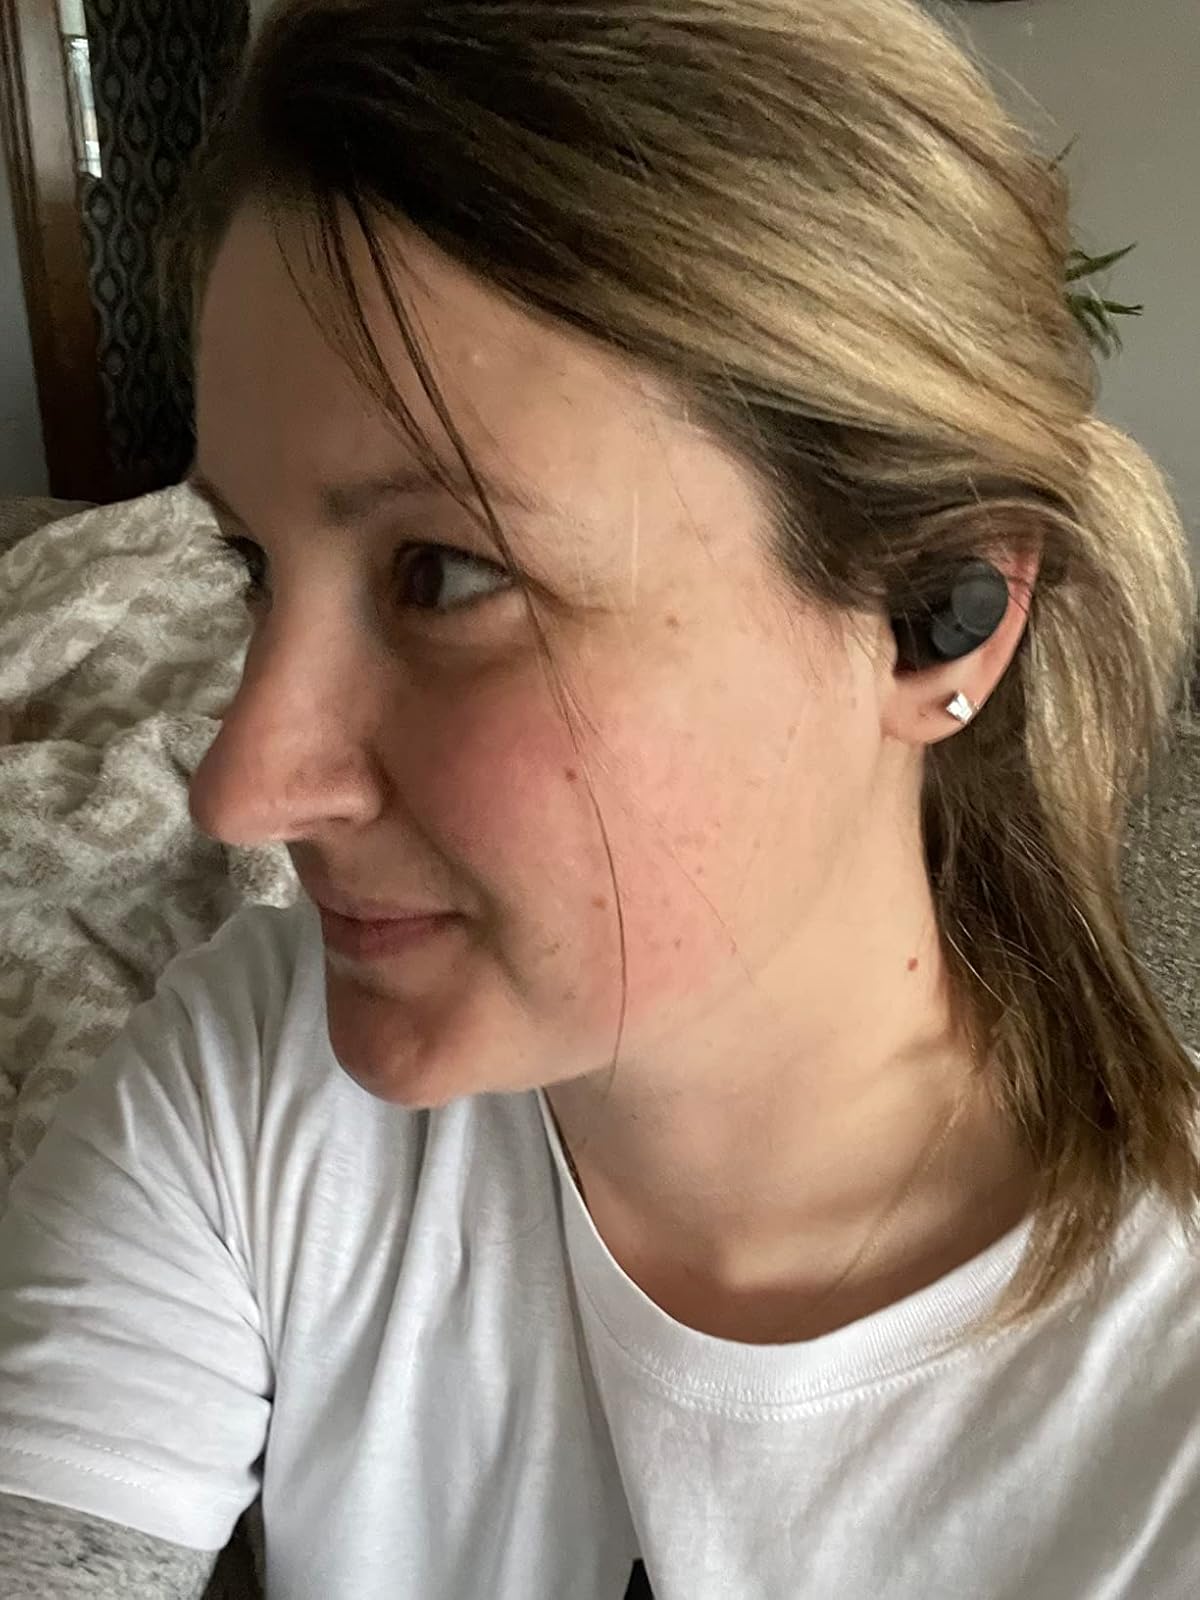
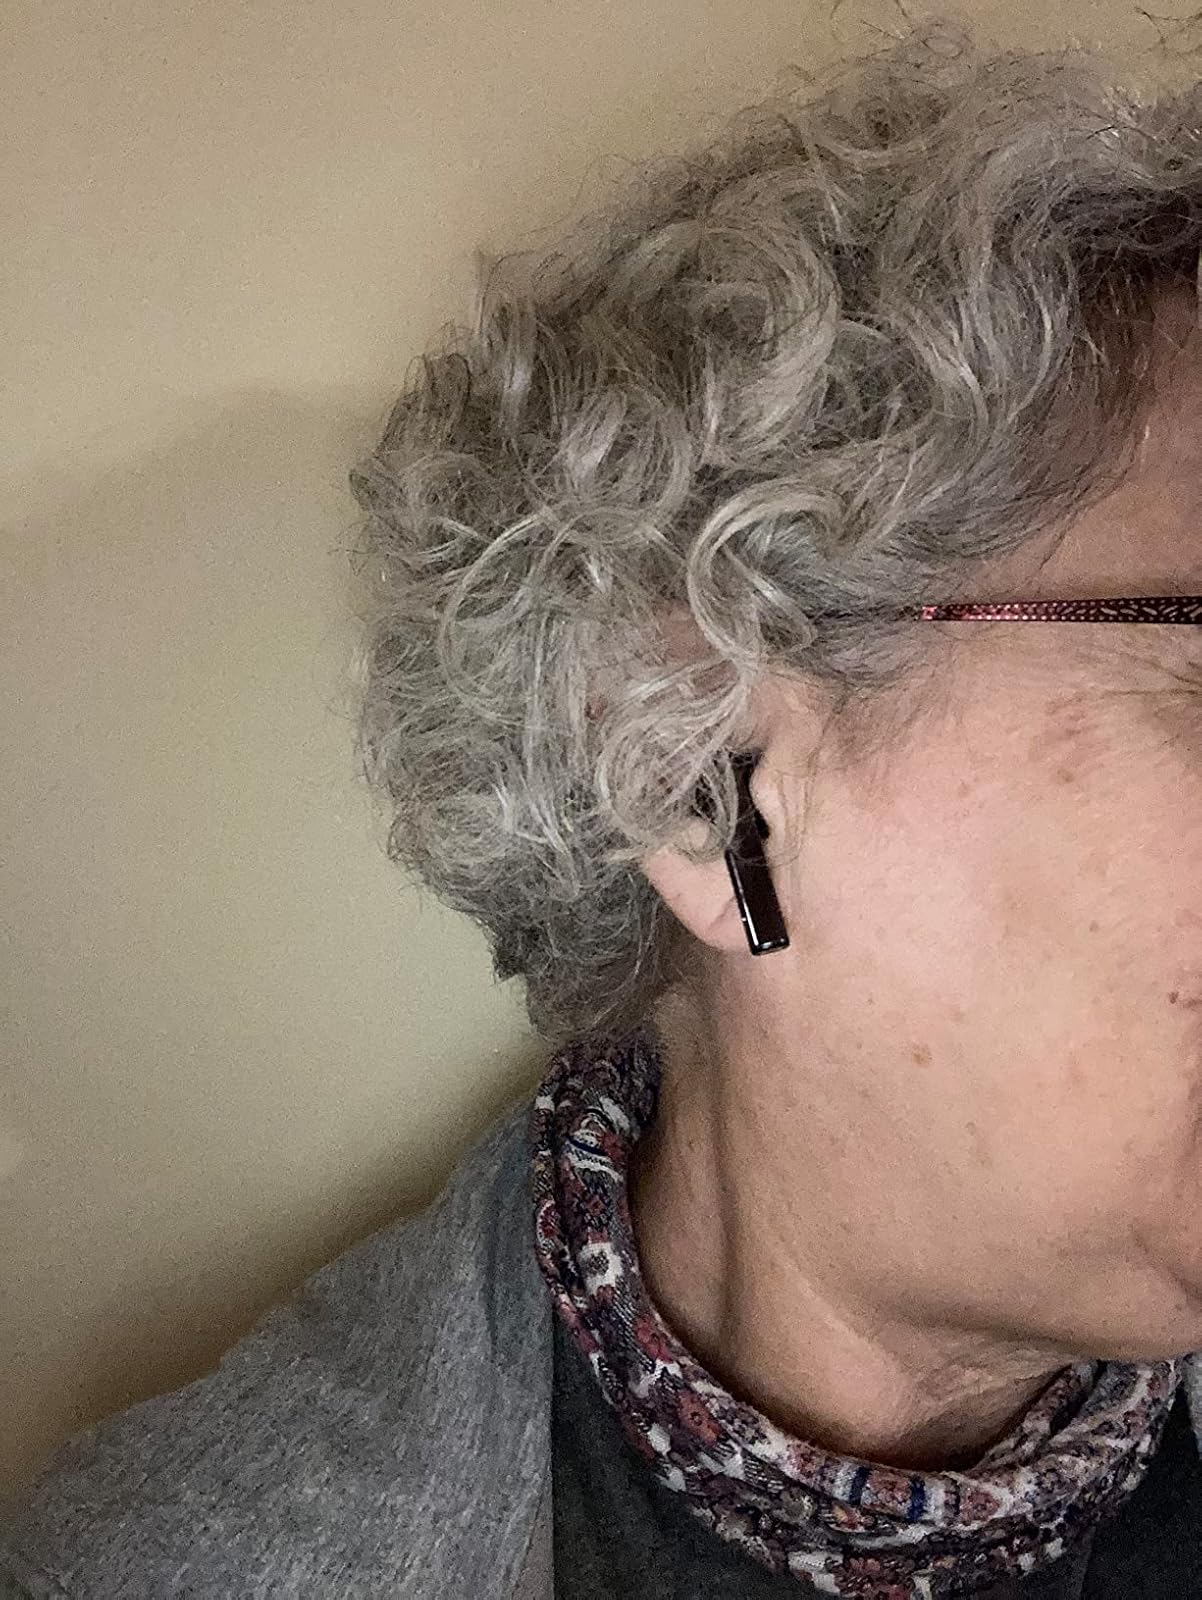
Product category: earbuds
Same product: no